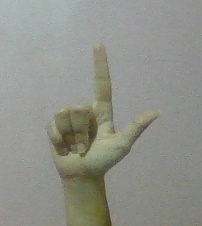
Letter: laam